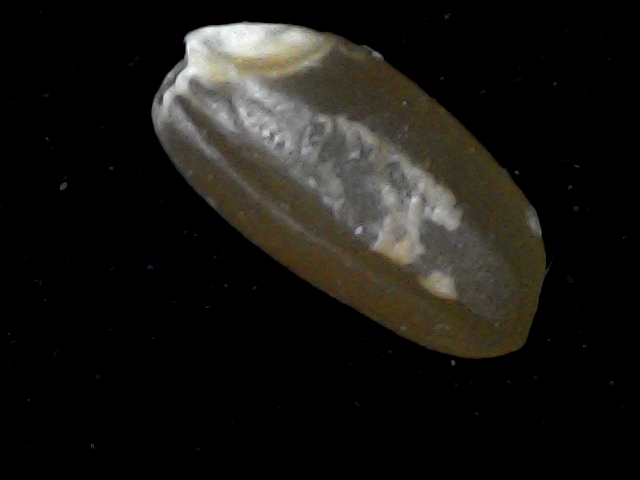
Rice variety: BD76